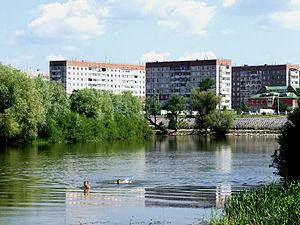
La rivière Styr est un cours d'eau d'Ukraine et de Biélorussie, et un affluent de la rivière Pripyat.